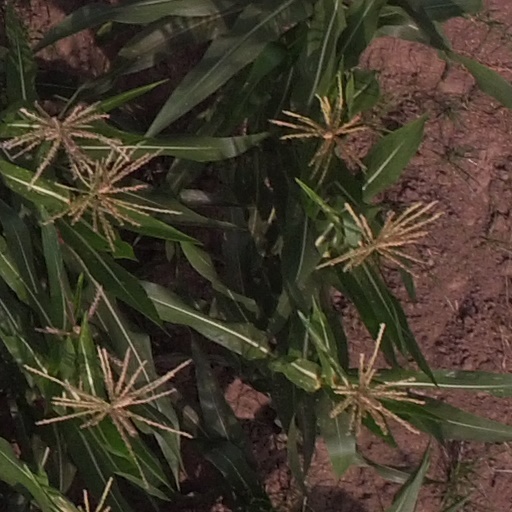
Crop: maize; corn